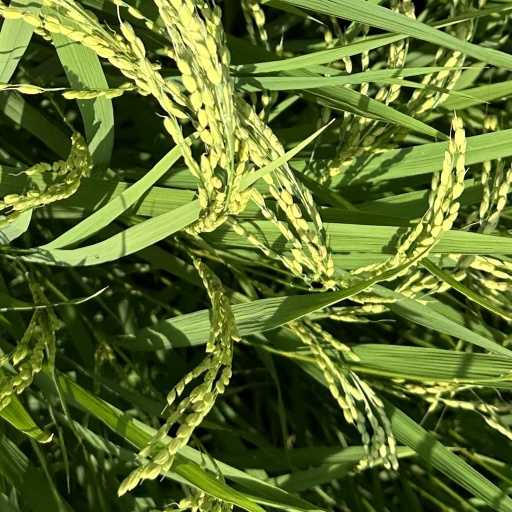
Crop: rice